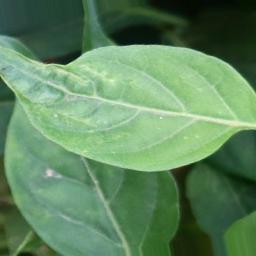
Label: healthy